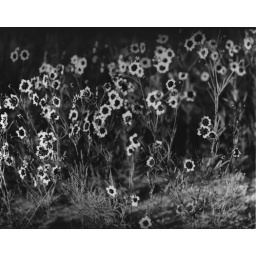
A group of flowers along the road near my house